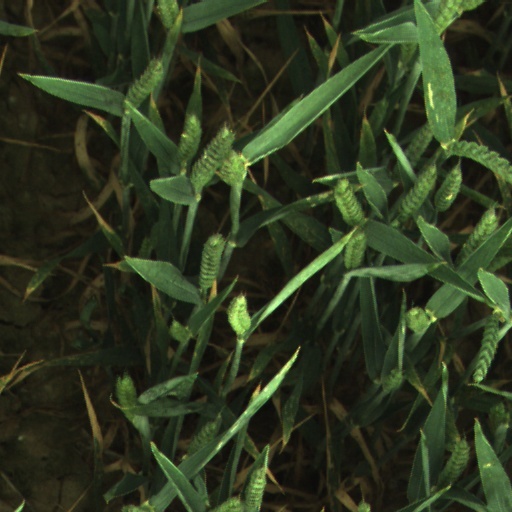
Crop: wheat